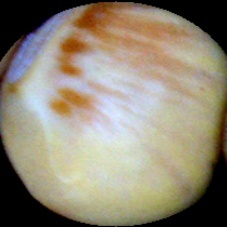
Label: Spotted